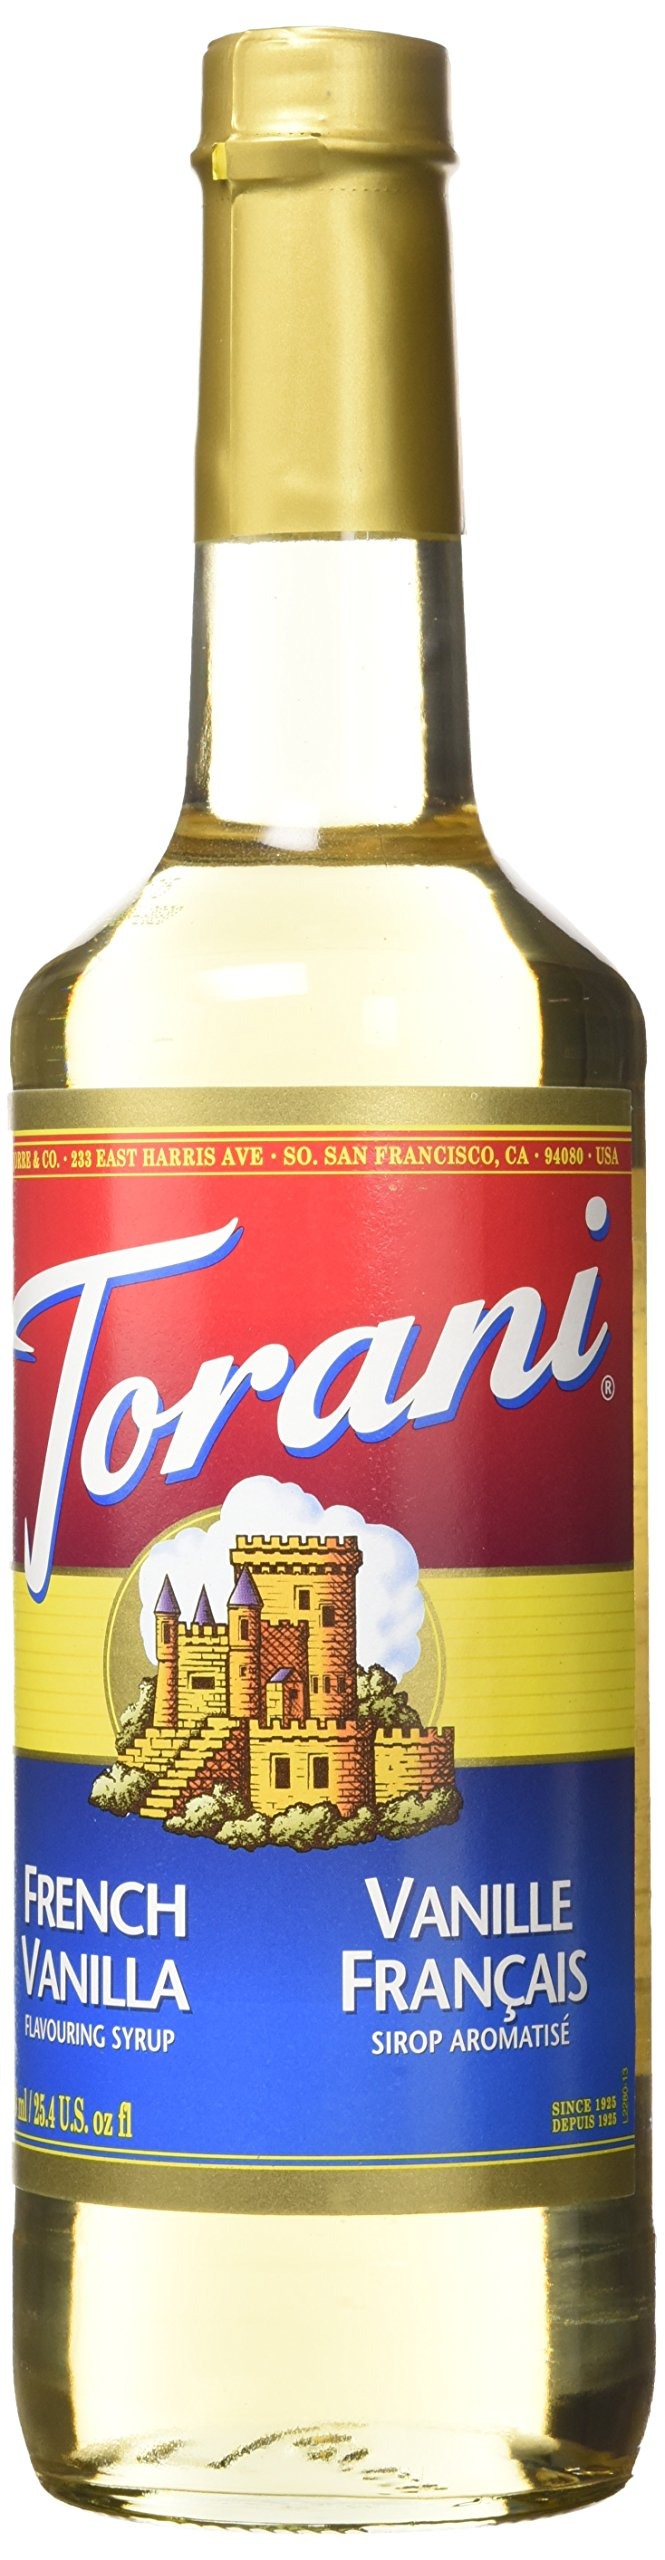
Item Name: Torani Syrup, French Vanilla, 25 oz
Bullet Point 1: FRENCH VANILLA SYRUP: This decadent coffeehouse syrup adds a creamy vanilla custard flavor to your steamers, lattes, and cold brews.
Bullet Point 2: VERSATILE TORANI SYRUPS: A Torani Syrup crafted with pure cane sugar and natural flavors elevates all your coffeehouse creations, including desserts.
Bullet Point 3: CONVENIENT & MESS-FREE: The large 750 ml Torani French Vanilla Syrup bottle, made of BPA-free plastic, comes with a high-quality pump for perfect portion control and effortless sweetening.
Bullet Point 4: GOLD-STANDARD FLAVORING: After studying global trends, the Torani flavor experts use a gold-standard process to capture the essence of the flavors you crave most.
Bullet Point 5: FLAVOR FOR ALL, OPPORTUNITY FOR ALL: Whether crafting beverages at home or in a café, Torani is your partner in creating delicious moments and opening doors to creativity for everyone.
Value: 25.4
Unit: Fl Oz

Price: 13.715